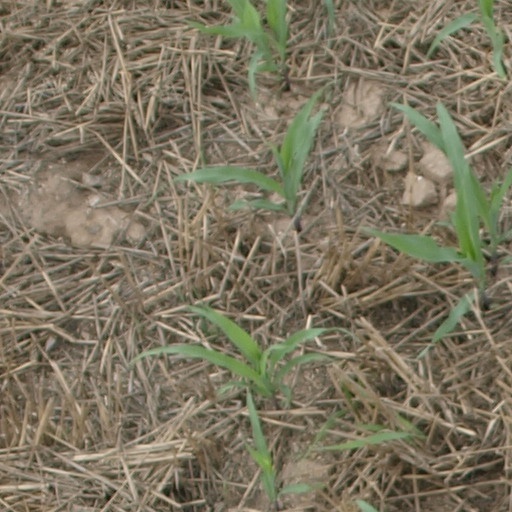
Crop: maize; corn